Kanimbla (ferry)

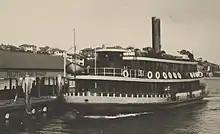

Smaller than the big "Kirrule-type ferries" planned for the Mosman run, and the "Kulgoa" and "Koree" on the Milsons Point route, "Kanimbla" was built for the narrow constrained bays of the Neutral Bay service.